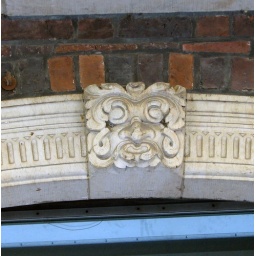
Built from 1910 -1911 as an art trading house in Hamburg, this building is covered with Green Men.